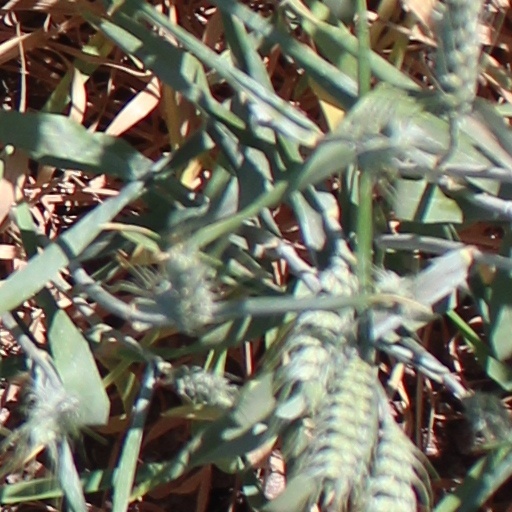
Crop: wheat